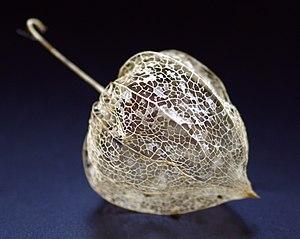
calice sec d'un fruit de Physalis alkekengi (amour-en-cage)
L’Alkékenge, Coqueret alkékenge ou Lanterne, est une espèce de plantes du genre Physalis et de la famille des Solanaceae. La plante est surtout connue pour son fruit complexe, une baie comestible de couleur orange enfermée dans un calice rouge orangé accrescent semblable à une lanterne. Cette plante est parfois appelée Amour-en-cage, Cerise d'hiver, Cerise de juif.
En botanique, le calice est constitué par l'ensemble des sépales. Premier verticille floral, il a comme premier rôle la protection de la fleur.